List of best-selling albums of the 1960s in the United Kingdom

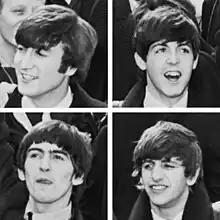
"Sgt. Pepper's Lonely Hearts Club Band" by The Beatles was the best-selling album of the 1960s.

An album is defined by the Official Charts Company (OCC) as being a type of music release that features more than four tracks and lasts longer than 25 minutes; during the 1960s, sales of albums in the United Kingdom were compiled by several different magazines, including "New Musical Express" ("NME"), "Record Retailer", "Melody Maker", "Disc" and "Record Mirror". The UK Albums Chart was first officially published in February 1969 when "Record Retailers" and the BBC jointly commissioned the British Market Research Bureau (BMRB) to record sales of albums. For dates between March 1960 and February 1969, the albums chart produced by "Record Retailer" is regarded by the OCC as being canonical to the UK Albums Chart; for dates before March 1960, the OCC considers the albums chart created by "NME" to be canonical. The biggest-selling album of the 1960s was "Sgt. Pepper's Lonely Hearts Club Band" by The Beatles—of the top thirteen biggest-selling albums of the decade, ten were by The Beatles, the other three being motion picture soundtracks.